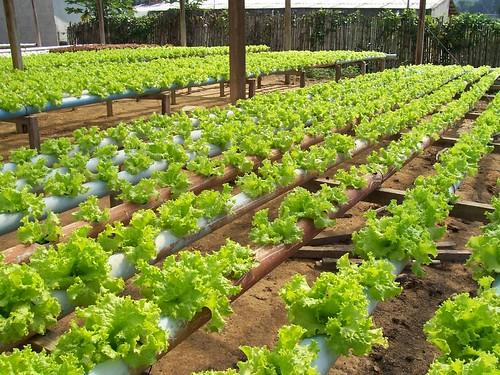
Mpangilio wa kilimo cha haidroponi ambapo mboga za majani zimepangwa kwa safu sambamba kwa mvuto maalumu, mimea haijapandwa ardhini bali imeshikiliwa na mfumo wa usambazaji wa maji wenye virutubisho moja kwa moja kwenye mizizi, mazingira yanaonekana kuwa ya ndani au ya kudhibitiwa yakionesha teknolojia ya kisasa ya kilimo bila udongo.